Recognition of same-sex unions in Russia

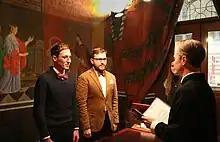
Pavel Stotsko and Evgenii Voitsekhovskii marrying at Copenhagen City Hall, Denmark, 4 January 2018

Russian citizens can register a same-sex marriage in countries whose laws allow it for foreigners, such as Argentina, Iceland, Norway, Portugal or South Africa. According to article 158 of the Family Code, marriages concluded abroad are recognized in Russia, unless explicitly outlawed by article 14 of the Code, which prohibits marriage between close relatives, and between adoptive parents and adopted children. As a result, the recognition of same-sex marriage in Russia remains a controversial issue among lawyers. Some argue that foreign same-sex marriages can be recognized in Russia. Other jurists and authorities refer to article 167 of the Code, which states: "The norms of foreign family law do not apply if such application would contradict the fundamentals of the legal order (public order) of the Russian Federation. In this case, the legislation of the Russian Federation shall apply." Thus, they argue that same-sex marriages contracted abroad cannot be recognized in Russia.